Cholera Monument Grounds and Clay Wood

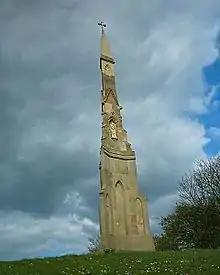
The Cholera Monument

The Cholera Monument is a memorial in Sheffield, England, to the victims of a cholera epidemic of 1832. Of the 402 disease victims, 339 were buried in grounds between Park Hill and Norfolk Park adjoining Clay Wood. Money from the treasurers of the Board of Health was set aside for a monument for the site.